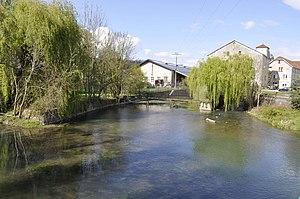
La Bèze à Bezouotte (Côte d'Or).
La Bèze est une rivière française située dans le département de la Côte-d'Or, en Bourgogne-Franche-Comté. C'est un affluent de la Saône en rive droite et donc un sous-affluent du Rhône.